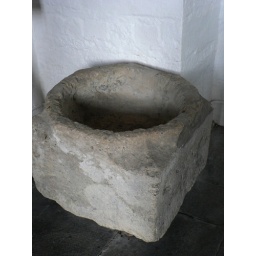
The inverted base of the original churchyard cross(now lost), removed when the present cross was erected in 1897.